Cinema of Italy

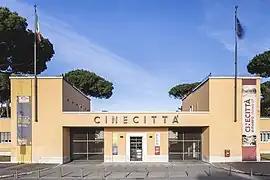
Entrance to the Cinecittà in Rome, the largest film studio in Europe

The sound cinema arrived in Italy in 1930, three years after the release of "The Jazz Singer" (1927), and immediately led to a debate on the validity of spoken cinema and its relationship with the theatre. Some directors enthusiastically face the new challenge. The advent of talkies led to stricter censorship by the Fascist government.